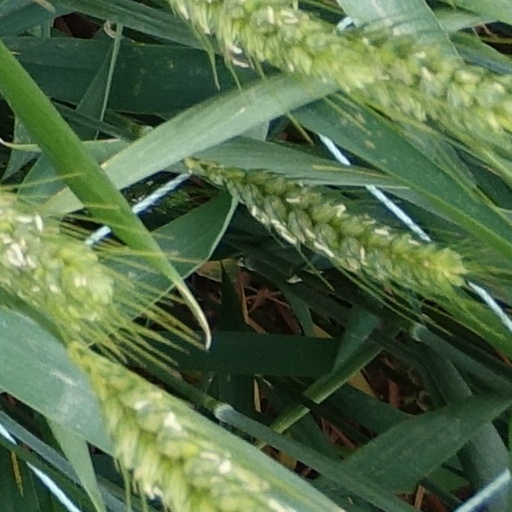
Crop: wheat